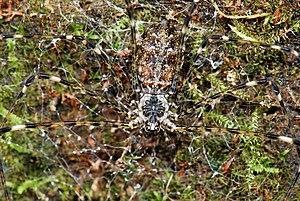
Hypochilus pococki est une espèce d'araignées aranéomorphes de la famille des Hypochilidae.